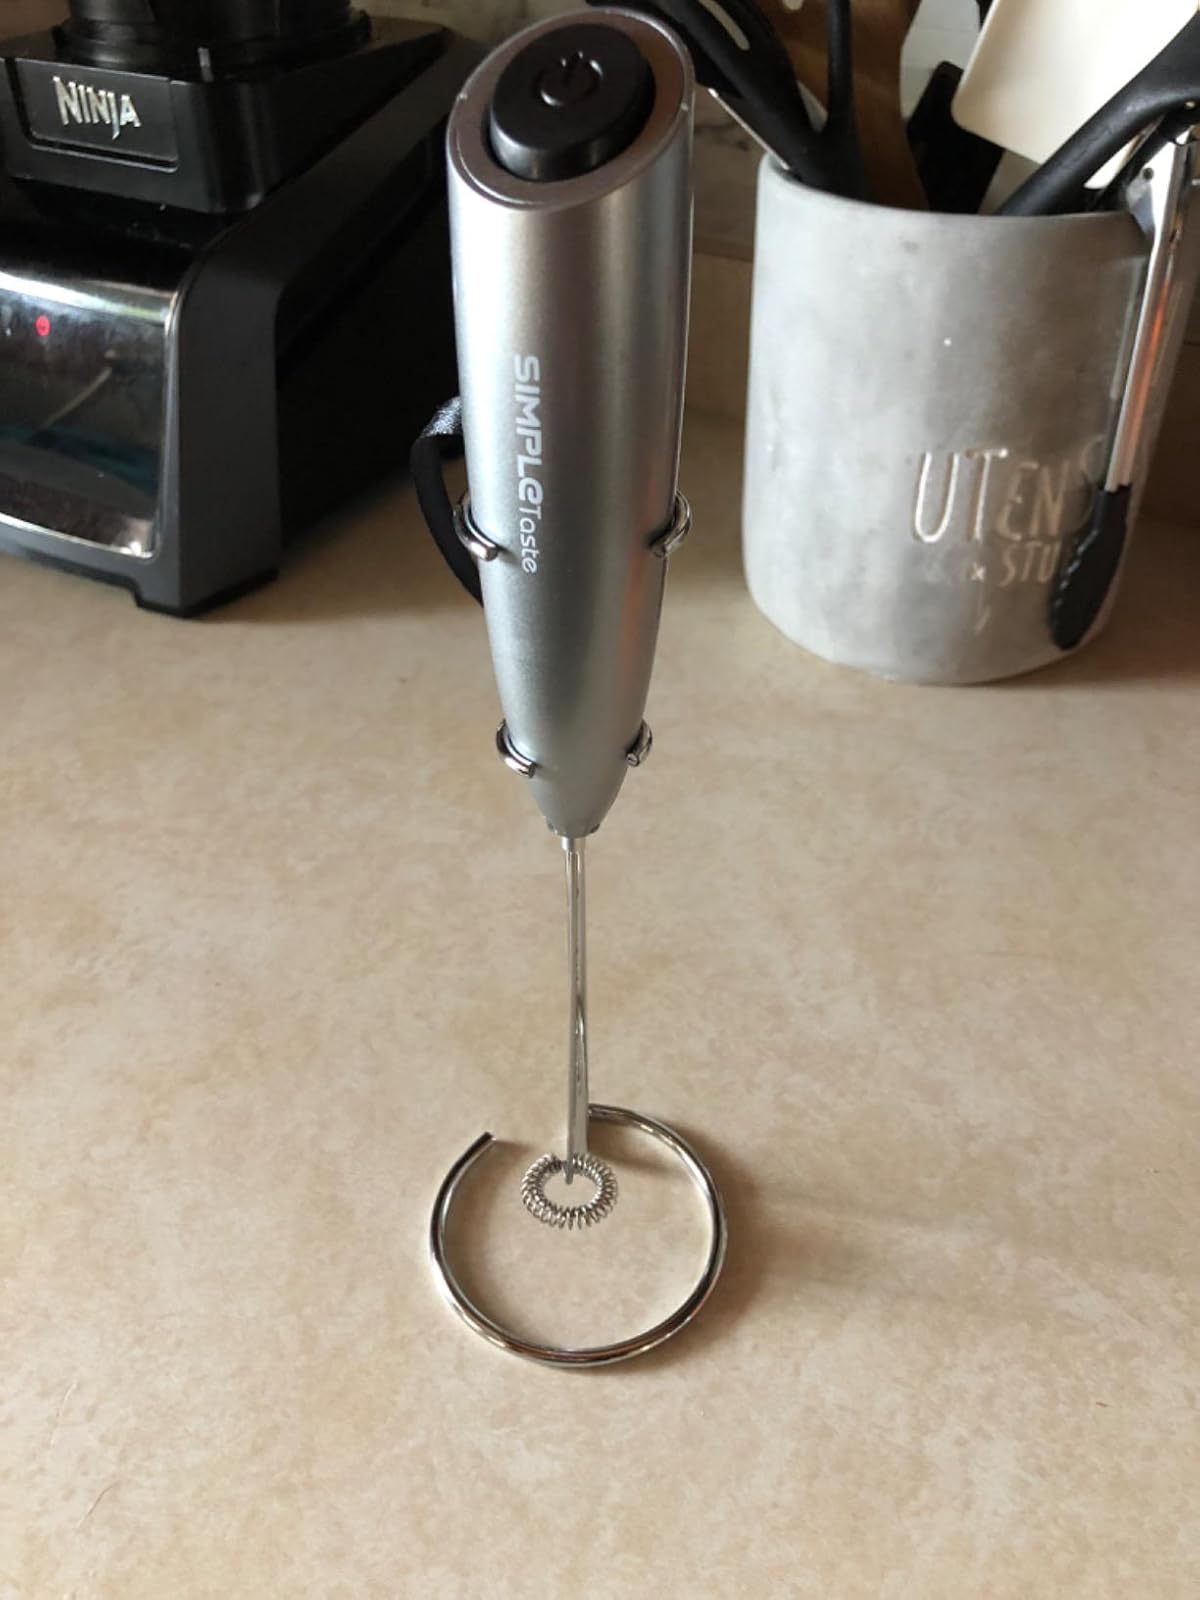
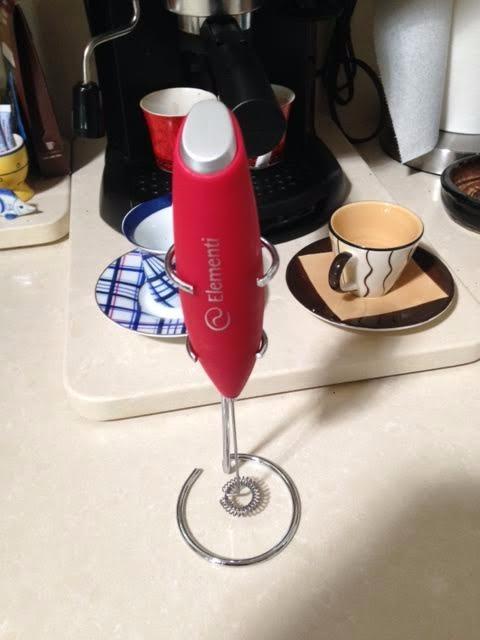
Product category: items_mixer
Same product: no